Queen of the Moulin Rouge

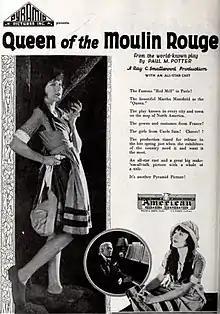

Queen of the Moulin Rouge is a 1922 American silent drama film directed by Ray C. Smallwood and starring Martha Mansfield, Joseph Striker, and Jane Thomas.